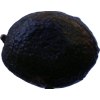
Label: black_avocado